Montgreenan railway station

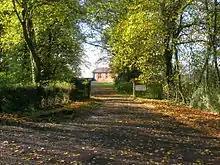

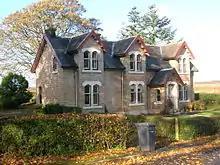

The station building still exists today, now a private residence. The road overbridge is still in use and the track space between the platforms has been filled in.